2008 Malaysian Grand Prix

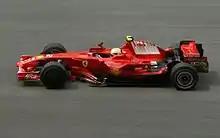
Felipe Massa, who took pole position in his Ferrari F2008.

In qualifying, Massa earned his tenth career pole position, after recording a lap of 1:35.748 during the third and final session. He was joined on the front row by teammate Räikkönen, although the Finn's fastest time was more than half a second slower than that of Massa. Third and fourth had originally gone to the McLarens of Kovalainen and Hamilton, however post-qualifying, both drivers were demoted five places on the grid for dangerous driving; having completed their flying laps, the McLaren pair and other drivers slowed to conserve fuel on their in-laps, and impeded Nick Heidfeld of BMW Sauber and Fernando Alonso of Renault whilst they were both on flying laps. This led to a new rule being introduced for Bahrain giving drivers a set time to complete in-laps in. McLaren's misfortune was to the gain of the Toyota of Trulli, both victims of the impeding (Heidfeld and Alonso), Heidfeld's teammate Kubica and Webber's Red Bull machine. Timo Glock rounded out the top ten in his Toyota.